Stansbury Mountains

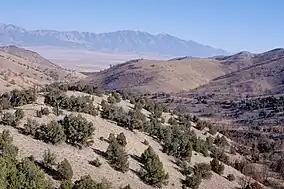
southeast view of west Stansburys, (over Skull Valley), from Cedar Mountain Wilderness, in the Cedar Mountains

The Stansbury Mountains are mostly a massif, with a continuous ridgeline from north to south, and they are connected at their south with the similarly aligned Onaqui Mountains. The range is widest at the south, about 10 miles, and narrows to about 6 miles at the Great Salt Lake. Its northernmost 3 miles narrow at Timpie to Long Rock Basin. At the lakeshore, bordering Timpie and the mountains' foothills, lies Timpie Springs Waterfowl Management Area.